Canon Canonflex

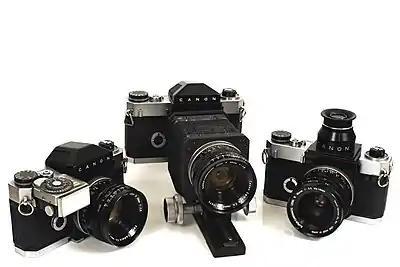
Canonflex cameras with accessories.

The Canonflex is a Canon 35 mm film single-lens reflex (SLR) camera introduced in May 1959 as Canon's first SLR. Its standard lens is the "Canon Camera Co. Super-Canomatic R 50mm lens 1.8". The camera was in production for one year before it was replaced by the Canonflex R2000 in 1960.